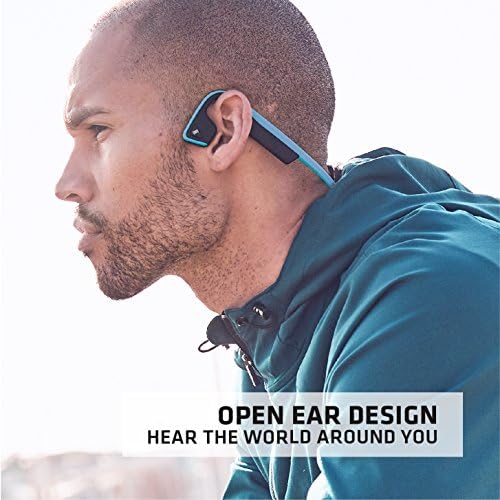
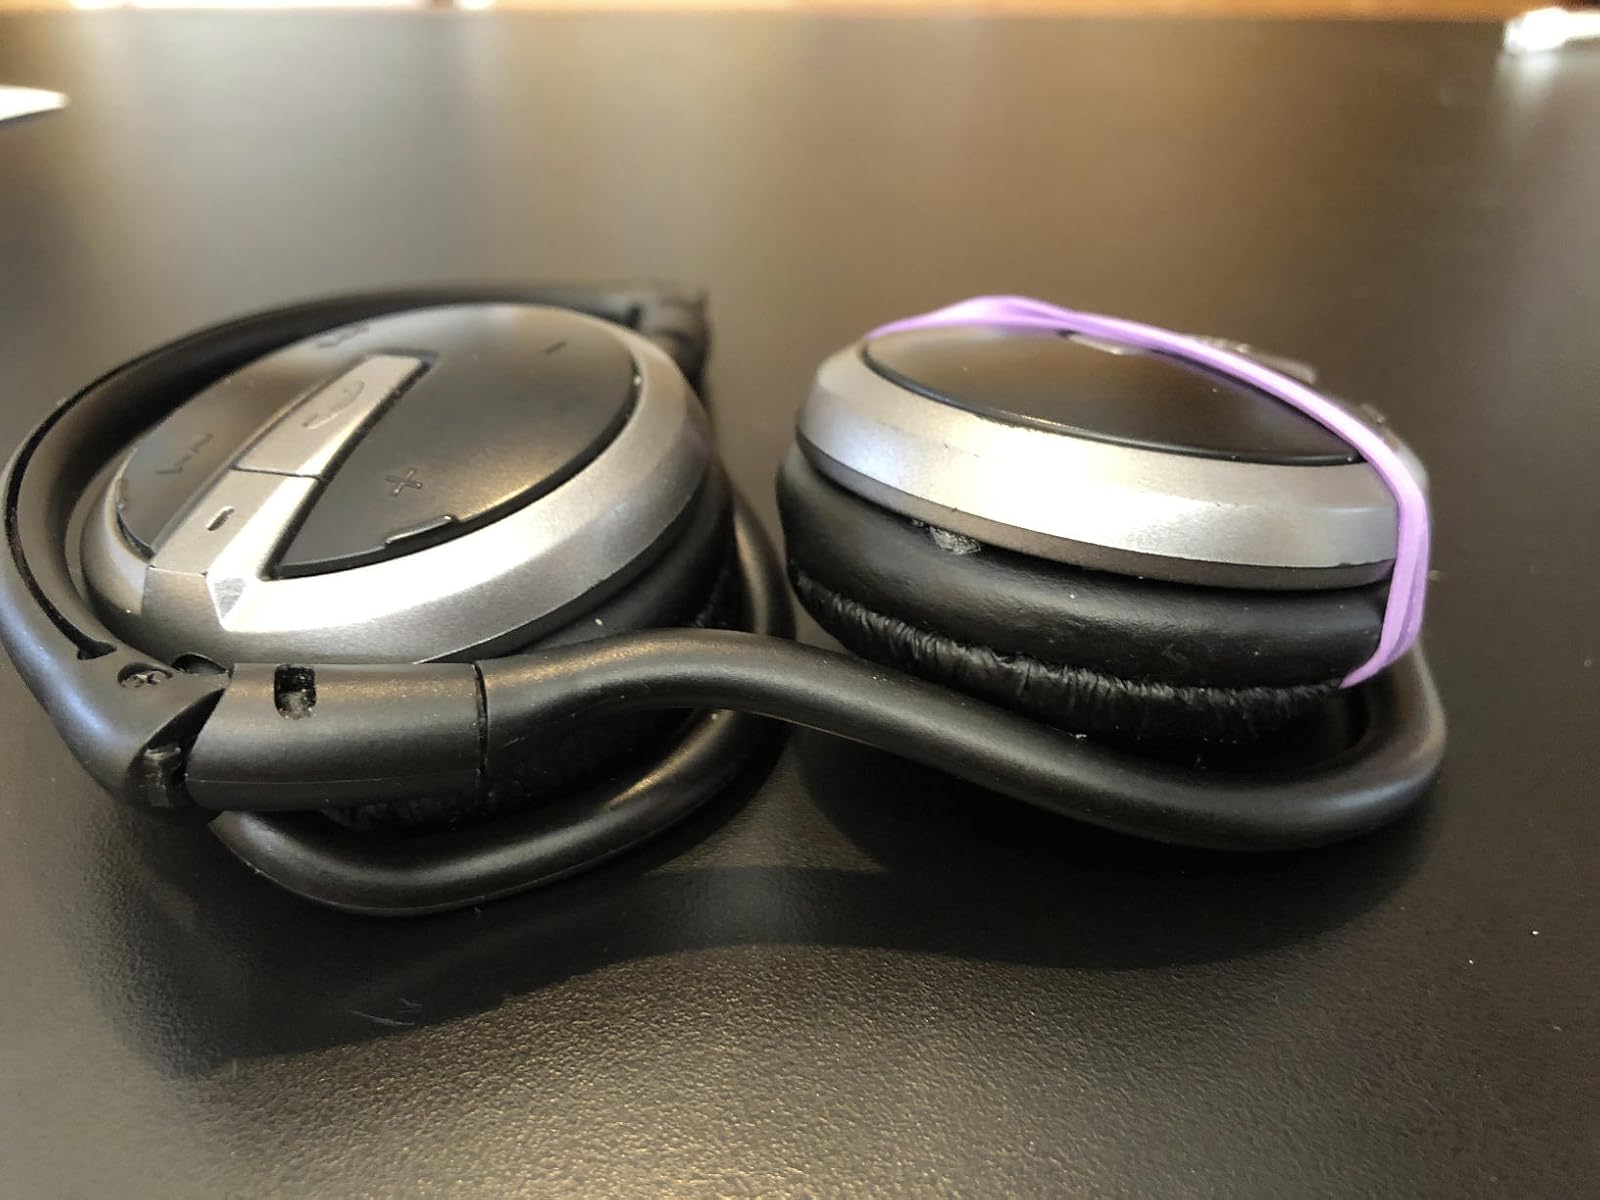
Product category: headphones
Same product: no